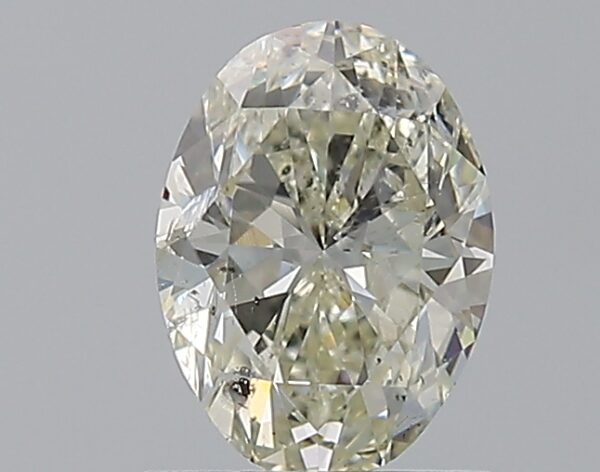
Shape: oval
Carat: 1
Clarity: SI2
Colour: J
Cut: VG
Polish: VG
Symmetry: VG
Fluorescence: VSL
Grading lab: IGI
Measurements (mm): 7.55 x 5.5 x 3.55